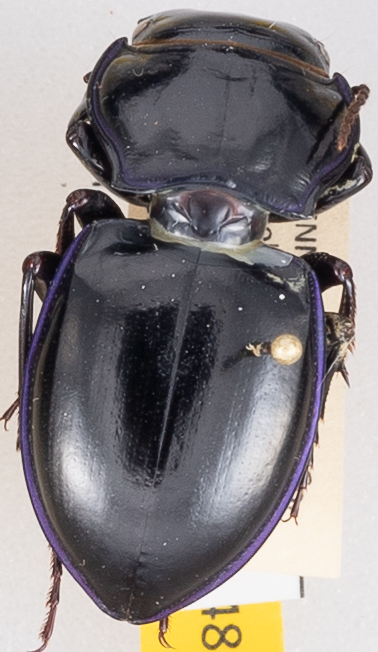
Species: Pasimachus punctulatus
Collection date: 2021-08-31
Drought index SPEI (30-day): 1.93
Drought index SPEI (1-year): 1.22
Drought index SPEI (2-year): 2.09